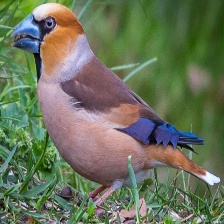
Species: HAWFINCH
Scientific name: COCCOTHRAUSTES COCCOTHRAUSTES